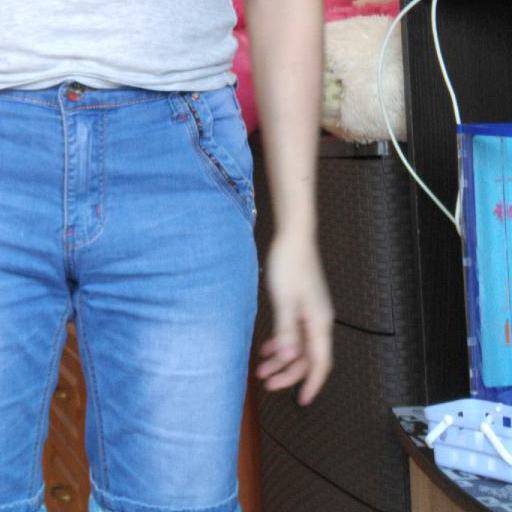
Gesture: no_gesture